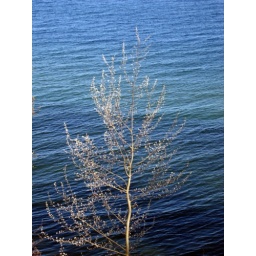
the tree by the beach